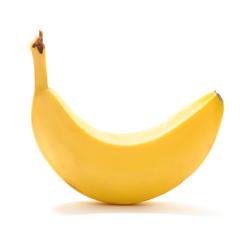
Label: Banana